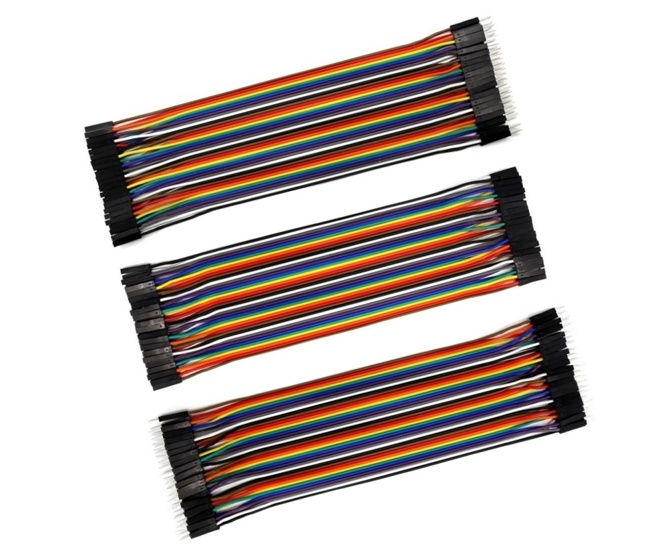
Jumper Wires Assortment 200mm (F F F M M M) Ks0325
20 Cm Dupont Line Shunt / Links Wires 1 Set (F F F M M M). Female To Female, Female To Male And Male To Male Jumper Lead Kit
Brand: Keyestudio
Category: Electronics > Circuit Boards & Components > Circuit Board Accessories > Jump Wires